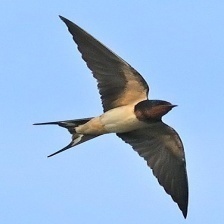
Species: BARN SWALLOW
Scientific name: HIRUNDO RUSTICA